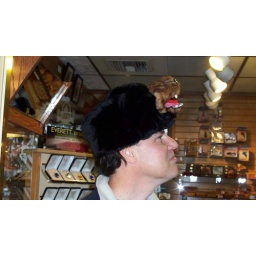
Trying on the bear hat in Anchorage, Alaska